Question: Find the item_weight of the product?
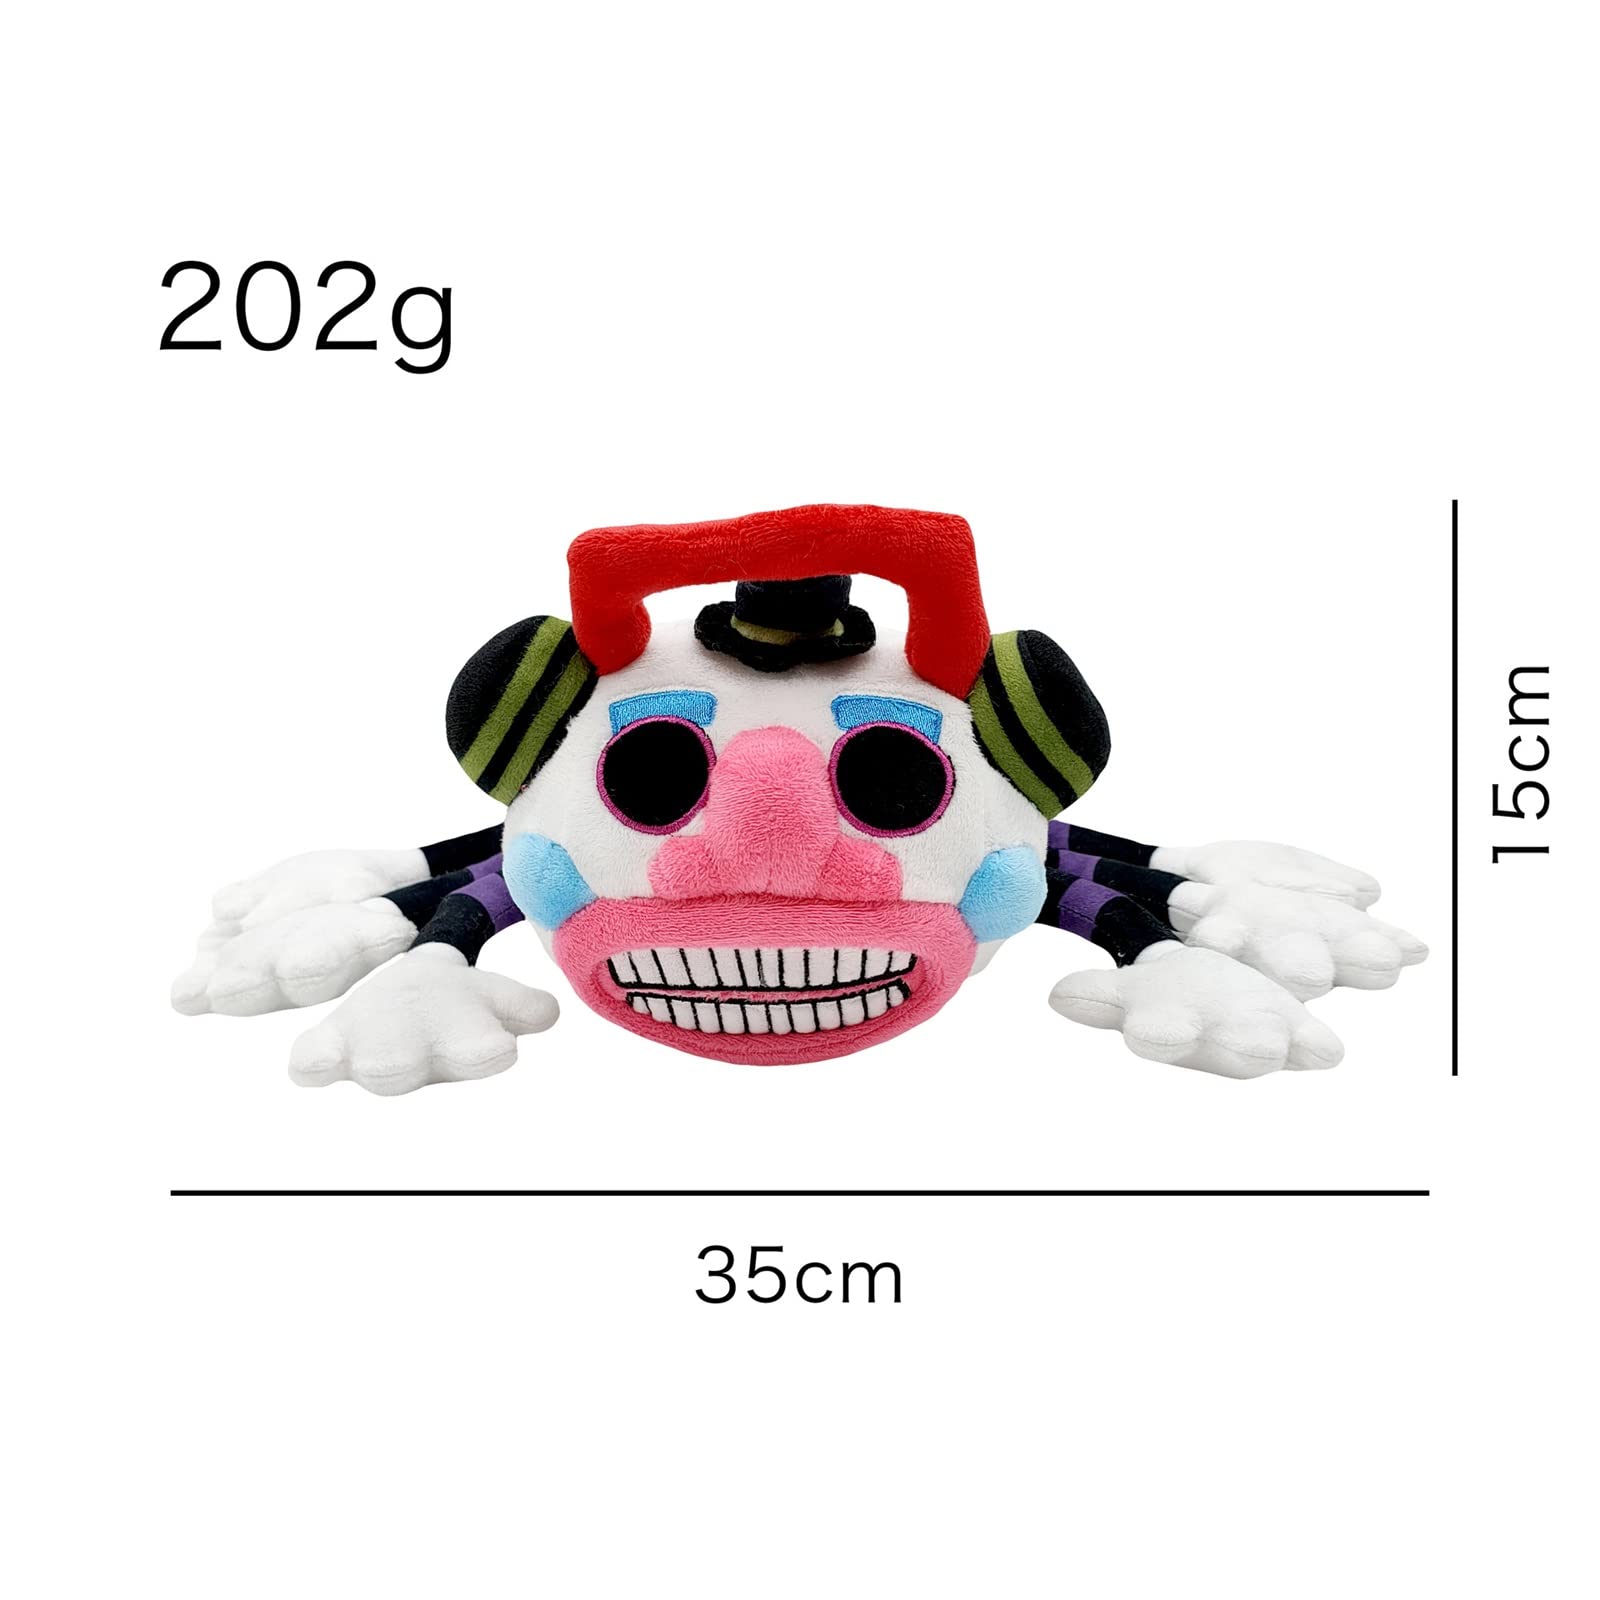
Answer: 202.0 gram